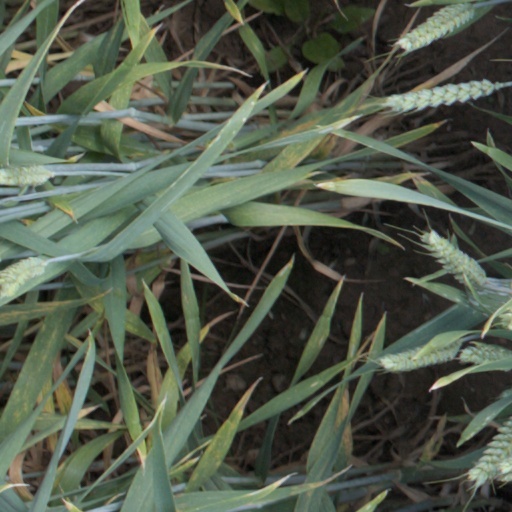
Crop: wheat